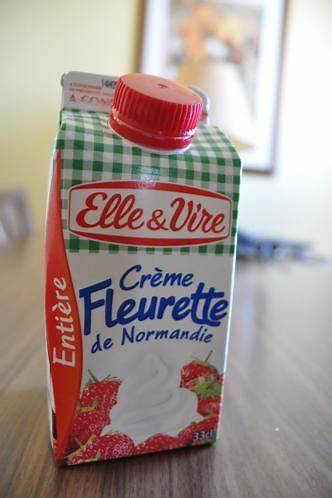
Label: cardboard